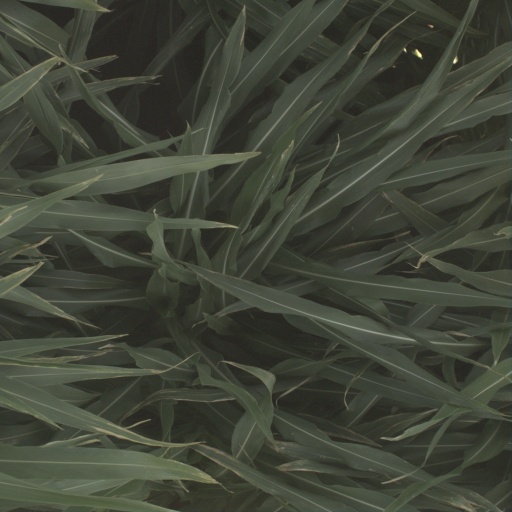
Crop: sorghum